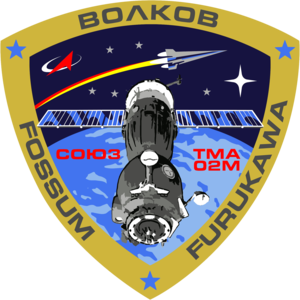
Soyouz TMA-02M est une mission spatiale dont le lancement a eu lieu le 7 juin 2011 à 21 h 12 UTC depuis le Cosmodrome de Baïkonour. Elle transporte trois membres de l'Expédition 28 vers la Station spatiale internationale. Il s'agit du 110ᵉ vol d'un vaisseau Soyouz depuis le premier en 1967.
Soyouz TMA-21 est une mission spatiale dont le lancement s'est déroulé le 4 avril 2011 depuis le Cosmodrome de Baikonour. Elle a transporté trois membres de l'Expédition 27 vers la station spatiale internationale. Il s'agit du 109ᵉ vol d'un vaisseau Soyouz depuis le premier en 1967. Soyouz TMA-21 a atterri le 16 septembre 2011.
Satoshi Furukawa est un cosmonaute japonais né le 4 avril 1964 à Yokohama.